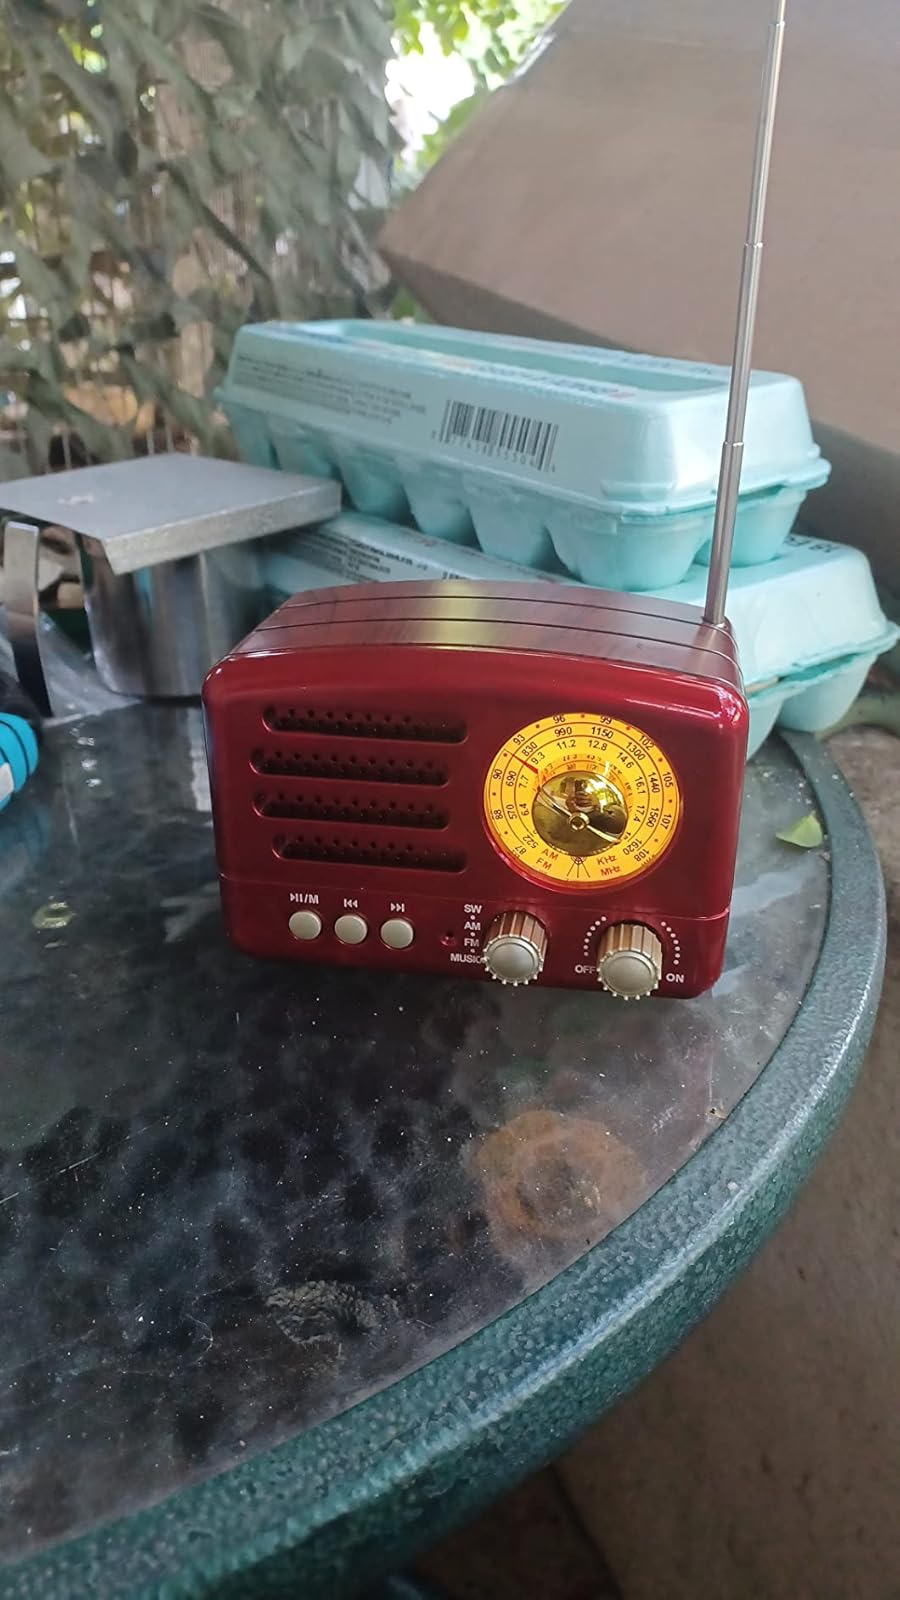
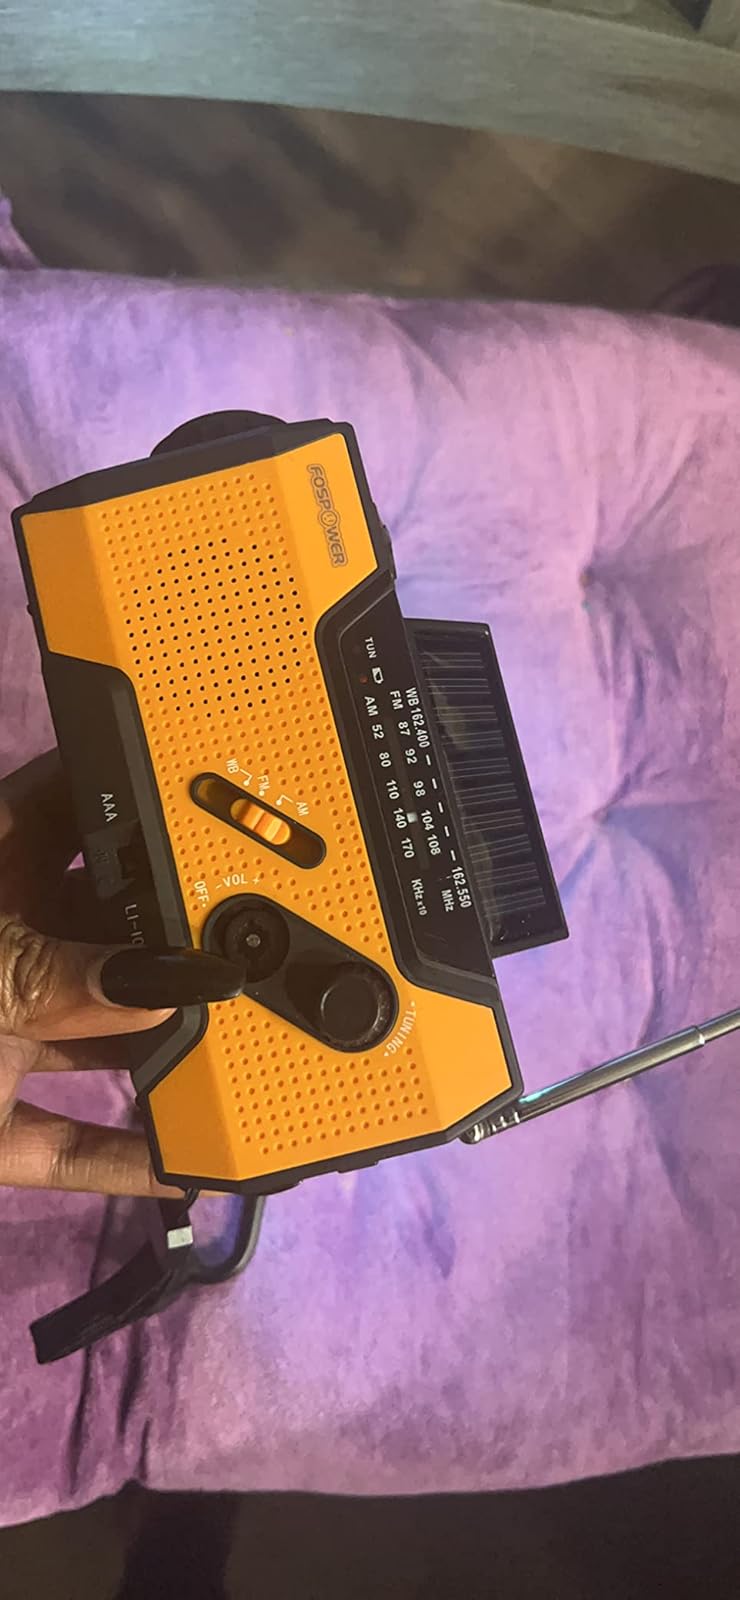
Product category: radio
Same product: no